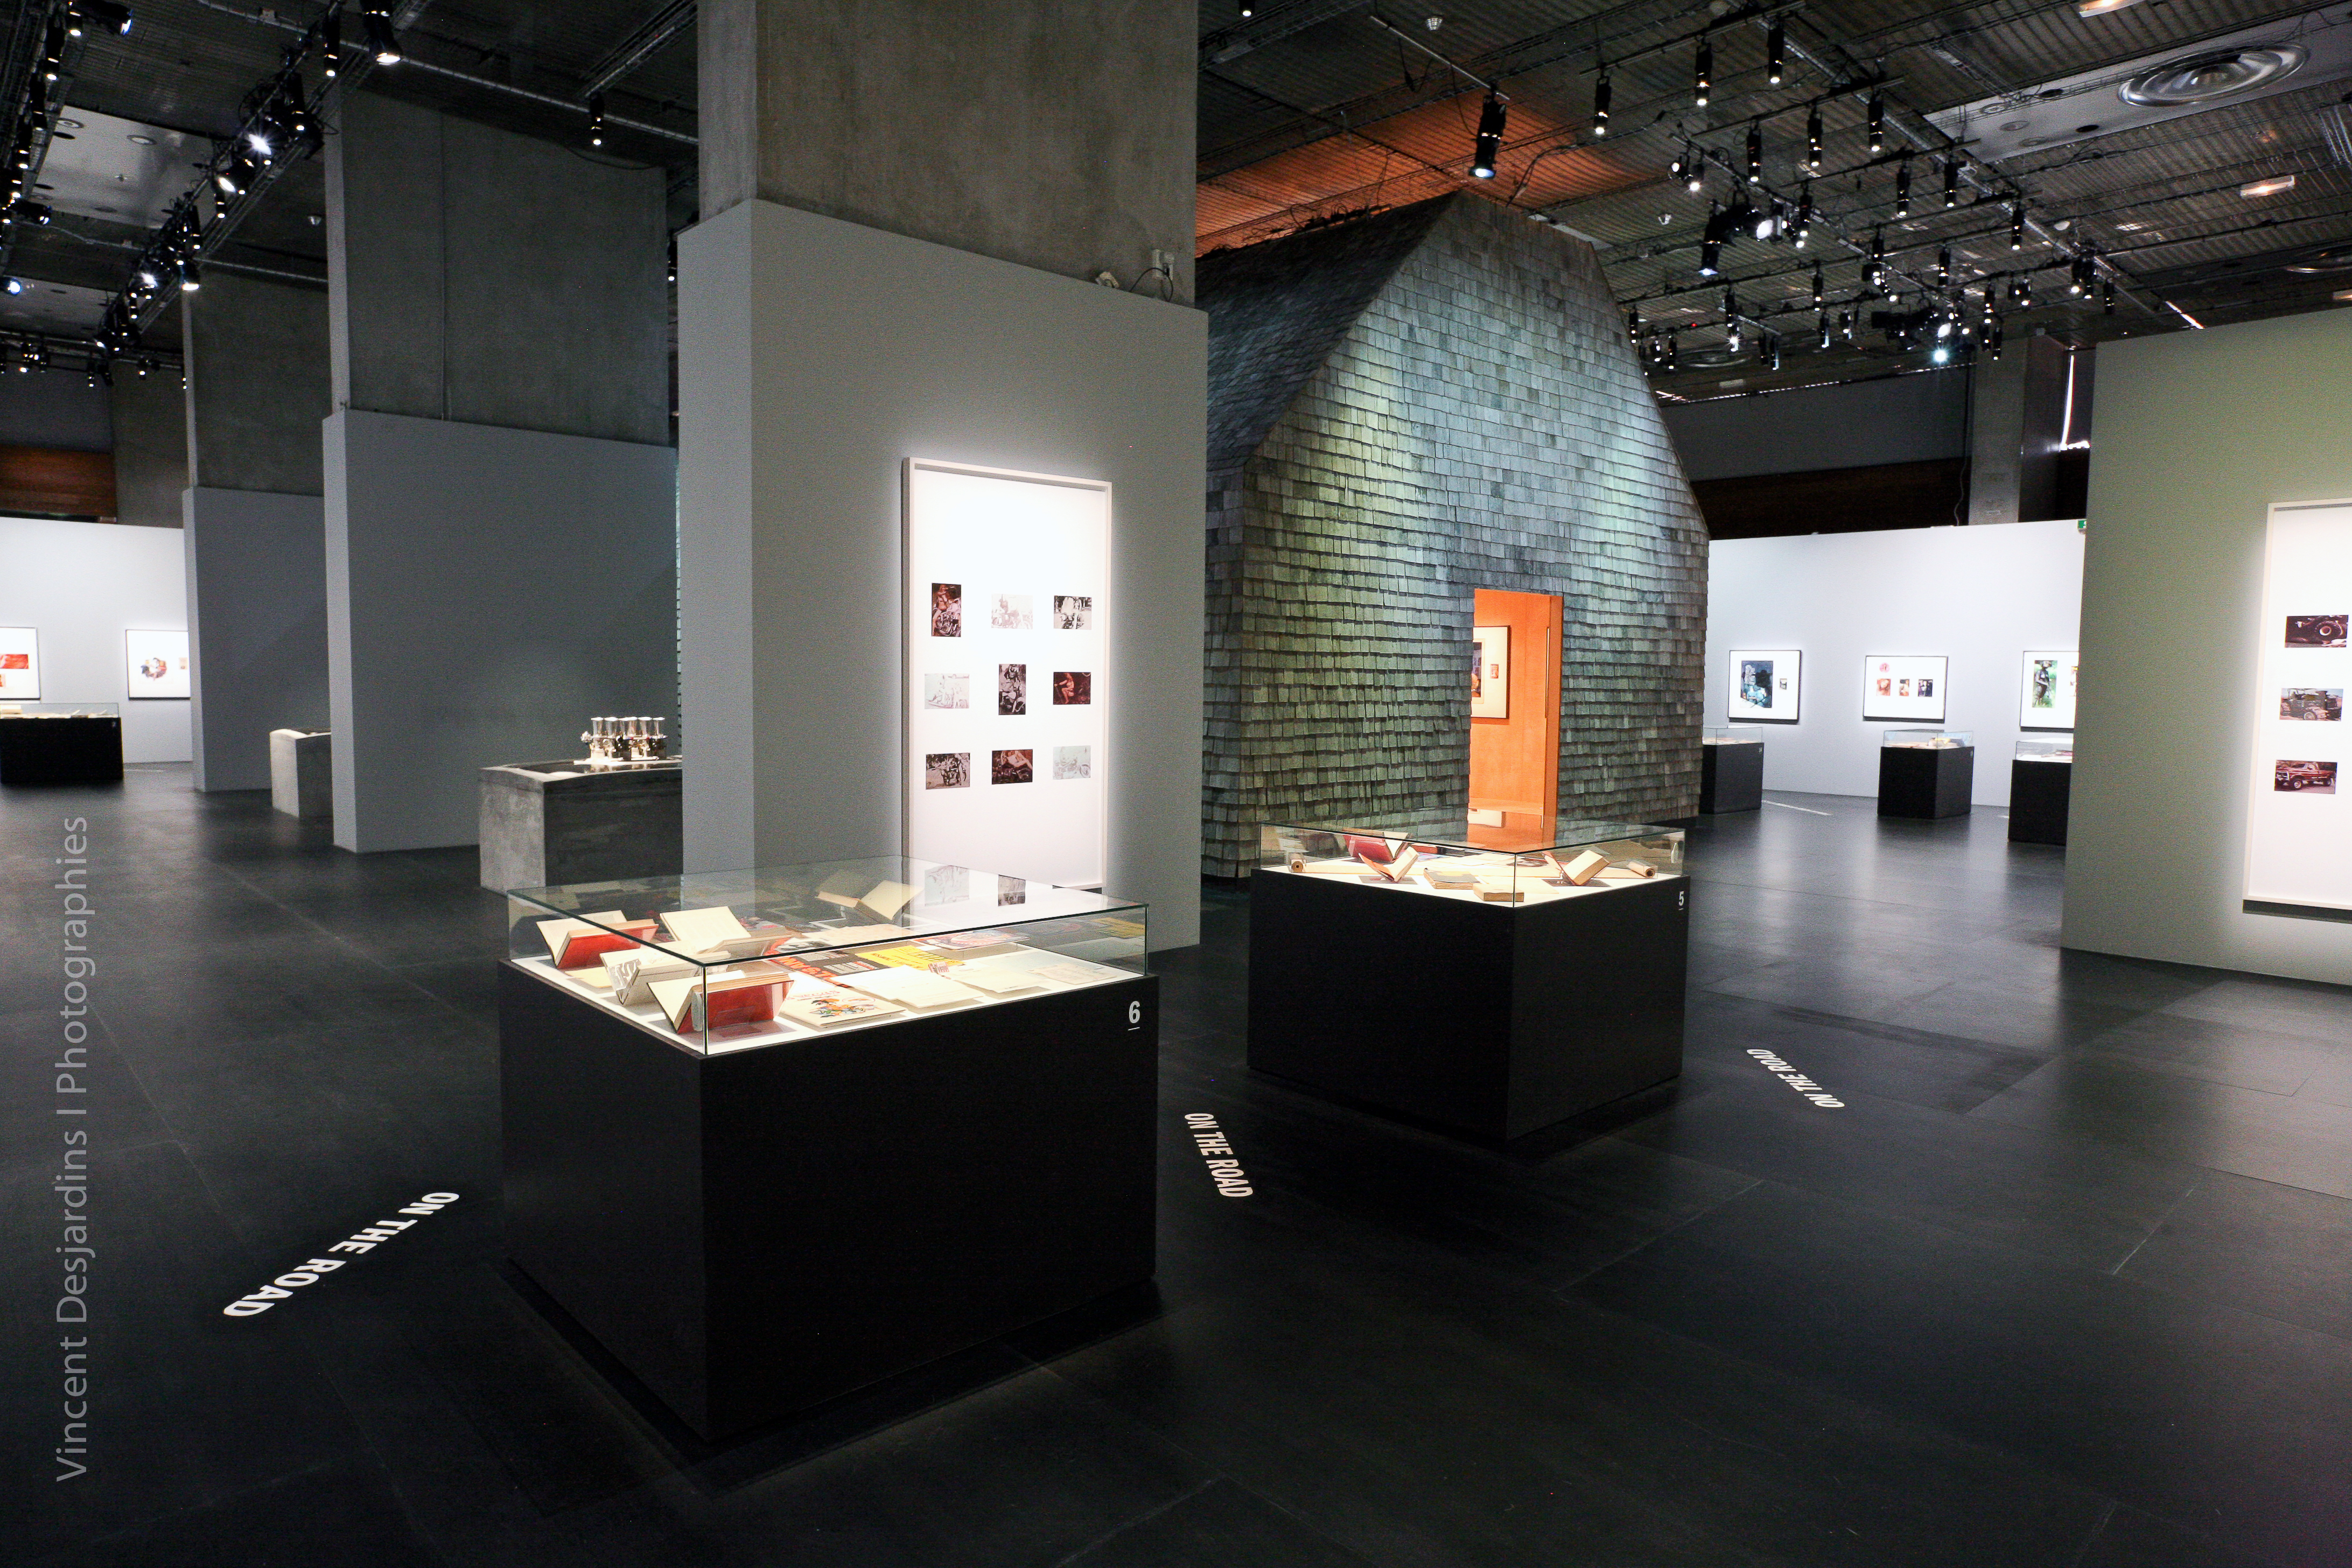
paris, museum, interior design, exposition, design, bnf, tourist attraction, exhibition, richardprince, biblioth quenationaledefrance, art gallery, art exhibition